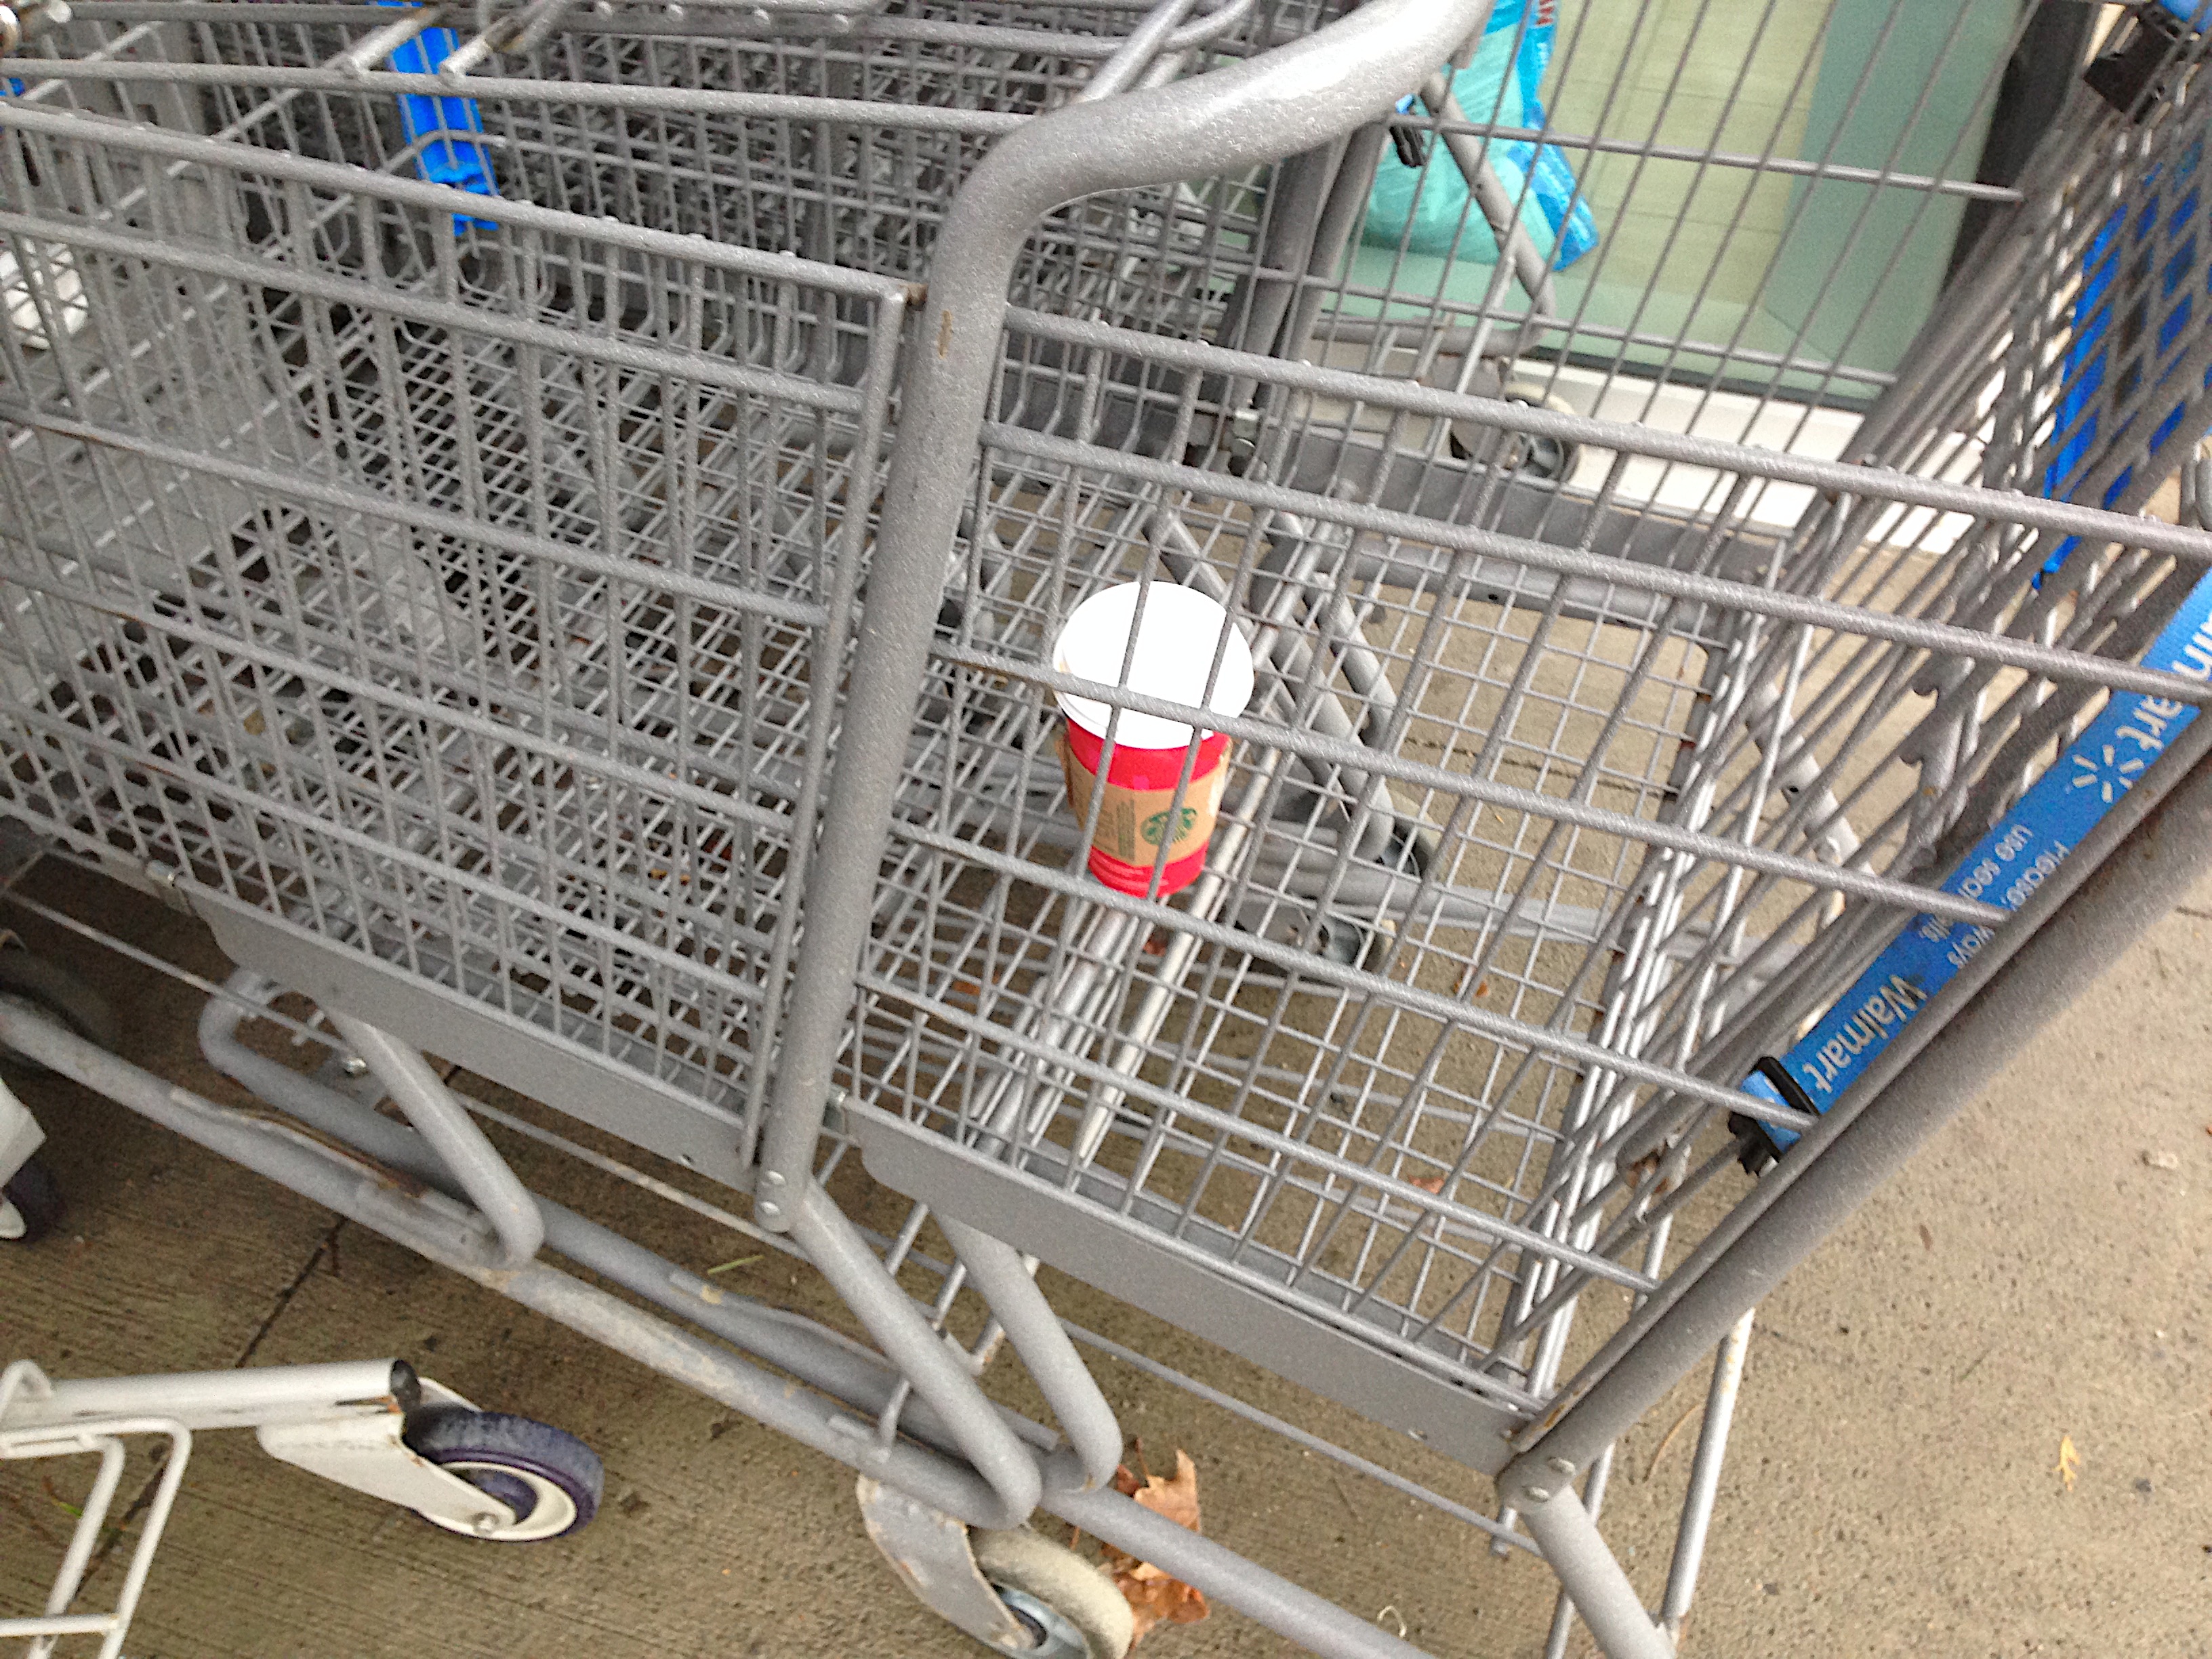
cage, shopping cart